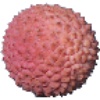
Label: Lychee 1